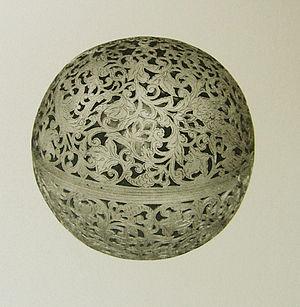
Le Tōdai-ji, de son nom complet Kegon-shū daihonzan Tōdai-ji, est un temple bouddhique situé à Nara au Japon. Il est le centre des écoles Kegon et Ritsu, mais toutes les branches du bouddhisme japonais y sont étudiées et le site comprend de nombreux temples et sanctuaires annexes. Dans l’enceinte se trouve la plus grande construction en bois au monde, le Daibutsu-den, qui abrite une statue colossale en bronze du bouddha Vairocana appelée Daibutsu, c'est-à-dire « Grand Bouddha ». Le bâtiment, d’une largeur de huit travées de piliers, est un tiers plus petit que le temple originel qui en comprenait douze.